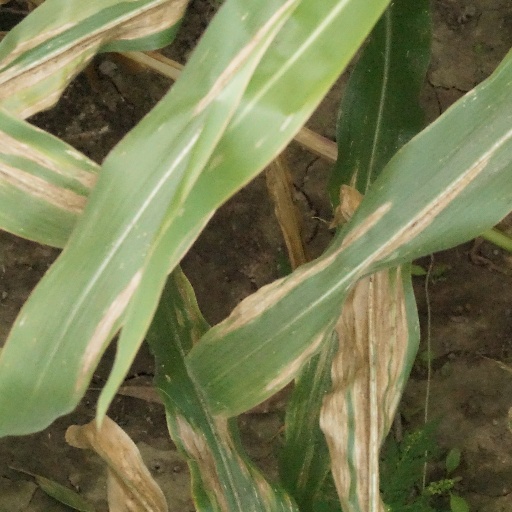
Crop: maize; corn